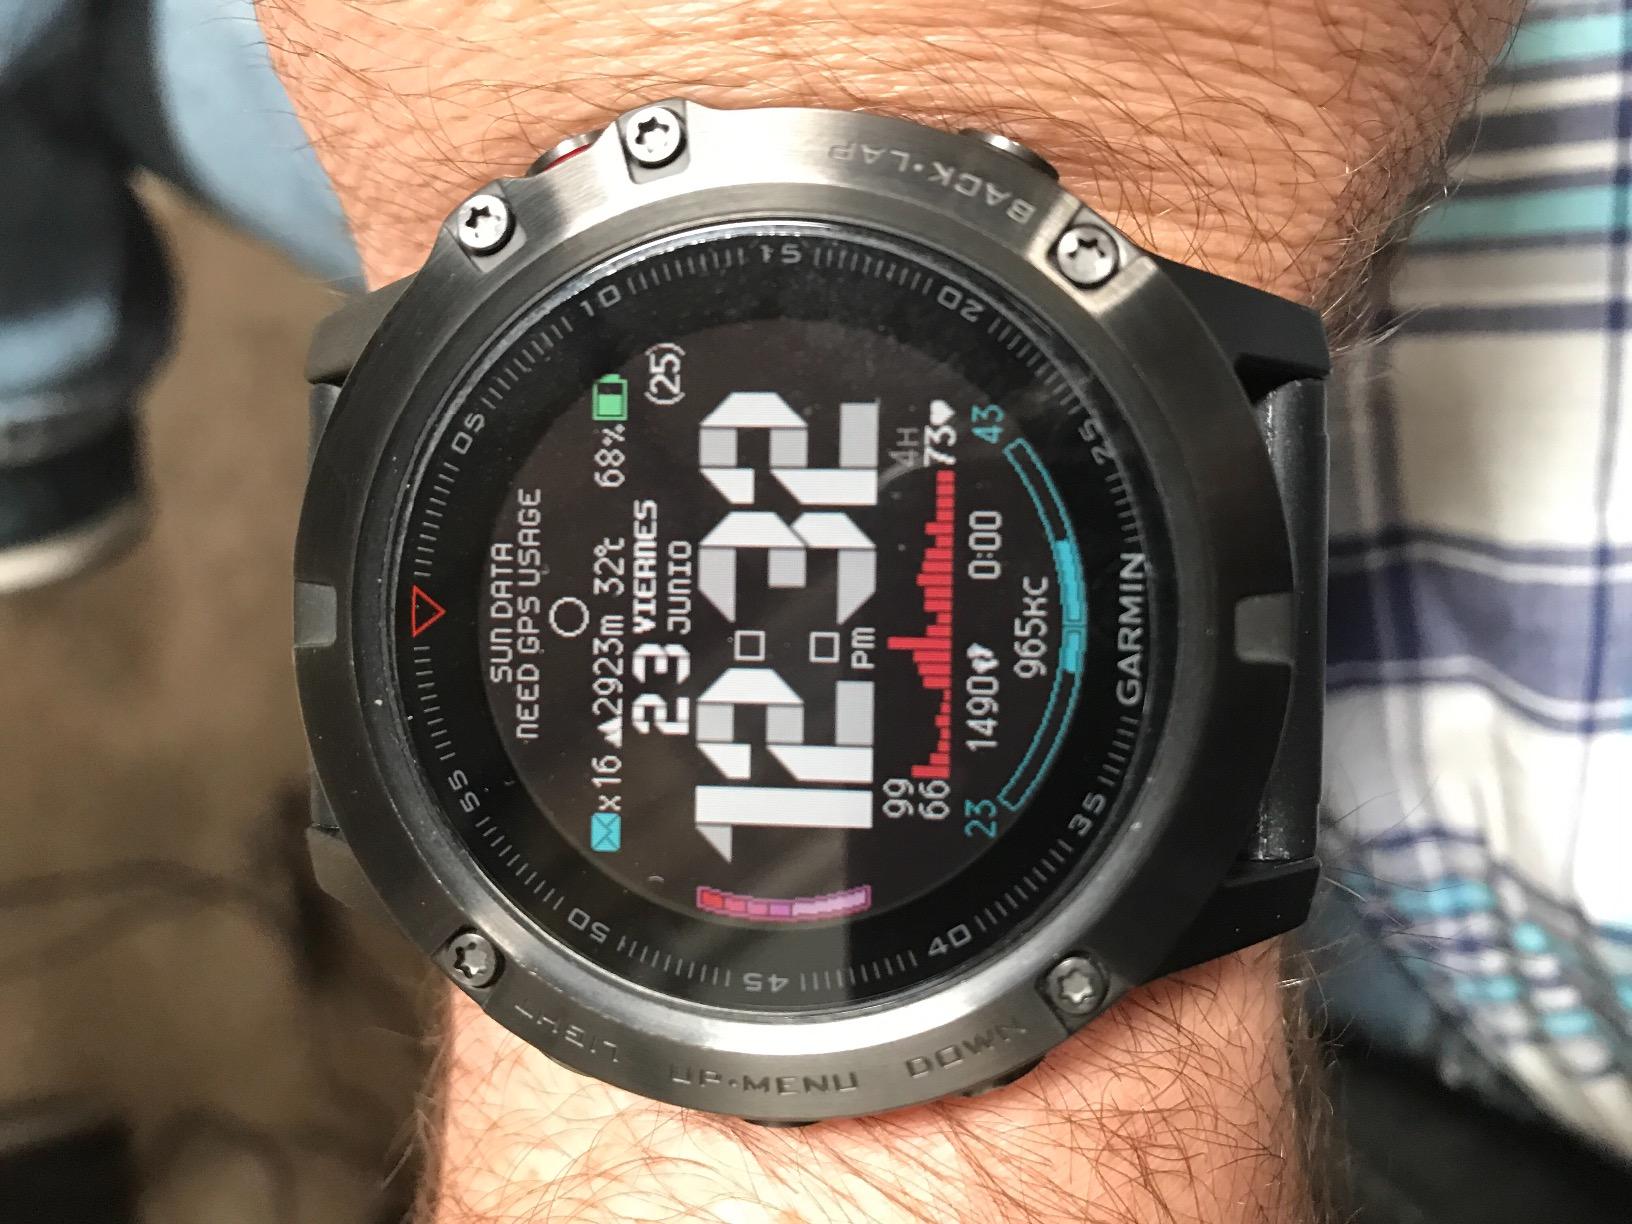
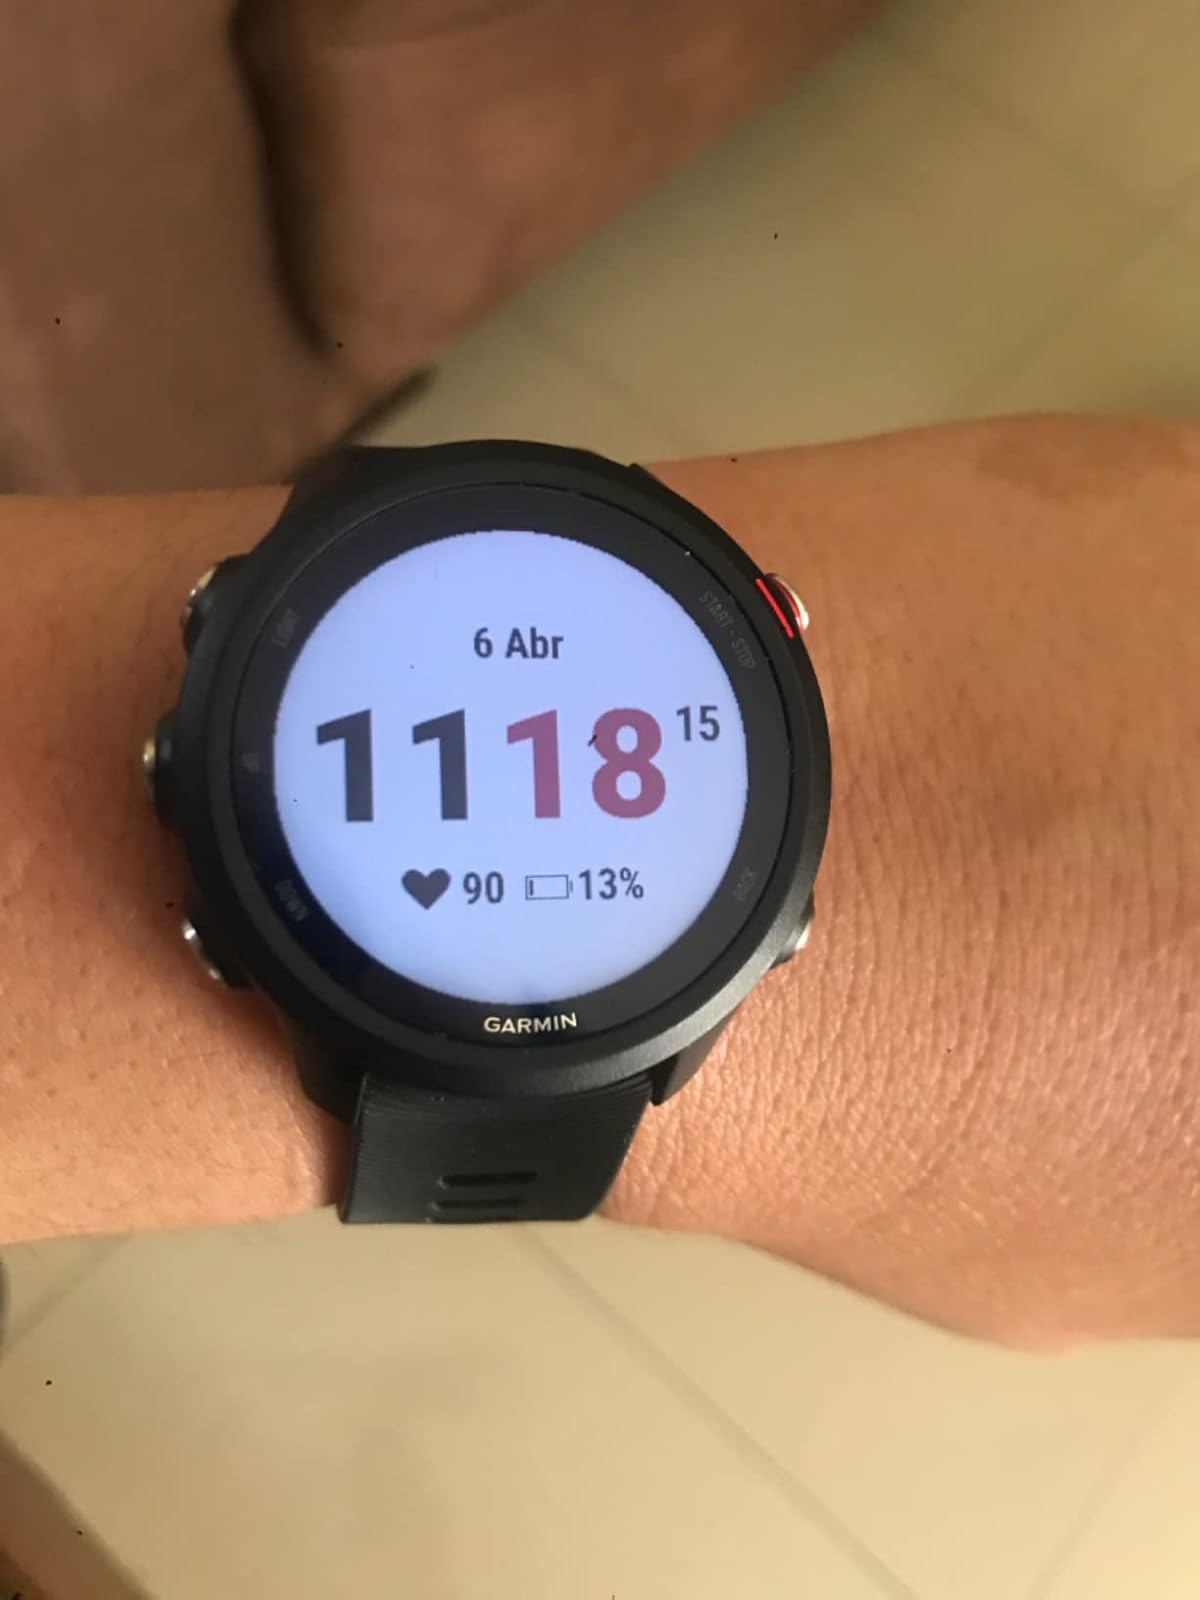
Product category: smartwatch
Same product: no